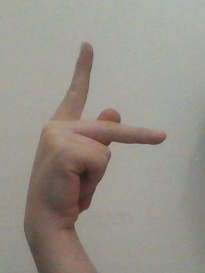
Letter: dha